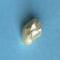
Maize quality: Bad